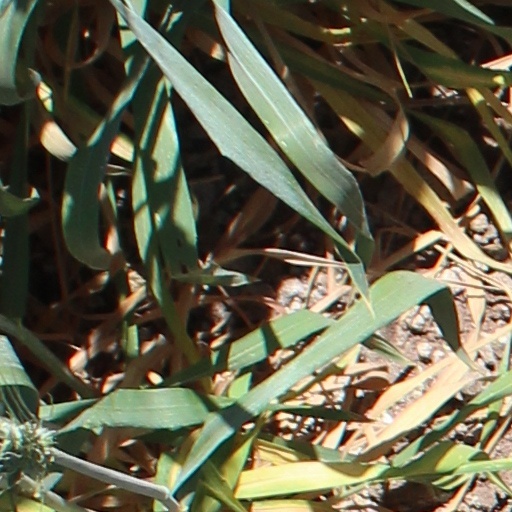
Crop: wheat